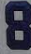
Number: 8